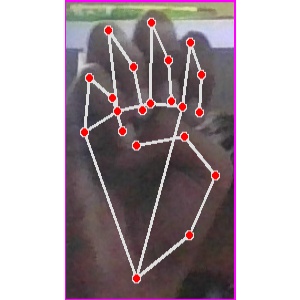
अक्षर: म